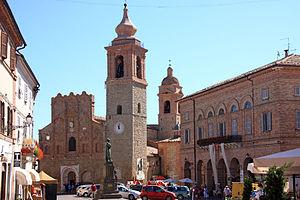
L'association I Borghi più belli d'Italia est née en mars 2001 sous l'impulsion de Conseil du tourisme de l'ANCI.
San Ginesio est une commune italienne d'environ 3 200 habitants, située dans la province de Macerata, dans la région Marches, en Italie centrale. San Ginesio fait partie des plus beaux villages d'Italie et est aussi une des 184 communes qui possède le label touristique Bandiera arancione.